Rethinking Madness

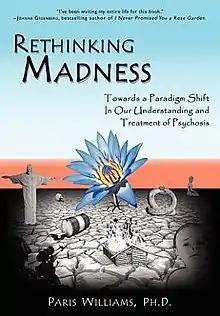
First edition

Rethinking Madness: Towards a Paradigm Shift In Our Understanding and Treatment of Psychosis (Sky's Edge Publishing, 2012) is a book by the psychologist Paris Williams that explores creative ways of dealing with madness (psychosis). Williams says that psychotic experiences, which cause significant distress, typically occur deep within the mind. Given suitable conditions, this process can often result in a positive outcome, but Williams avoids the romantic notion that psychosis is always beneficial. Much of what Williams says is in close accord with a recovery approach.